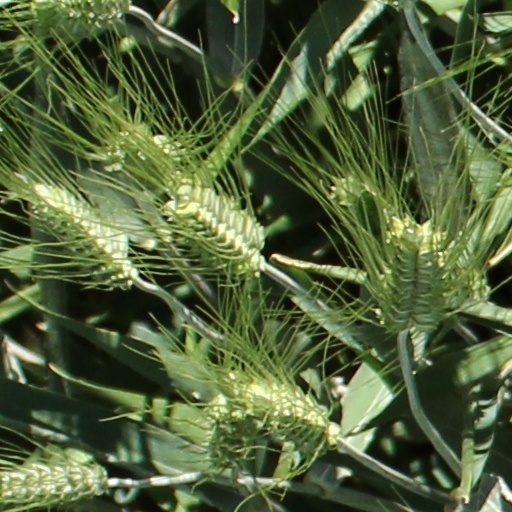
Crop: wheat